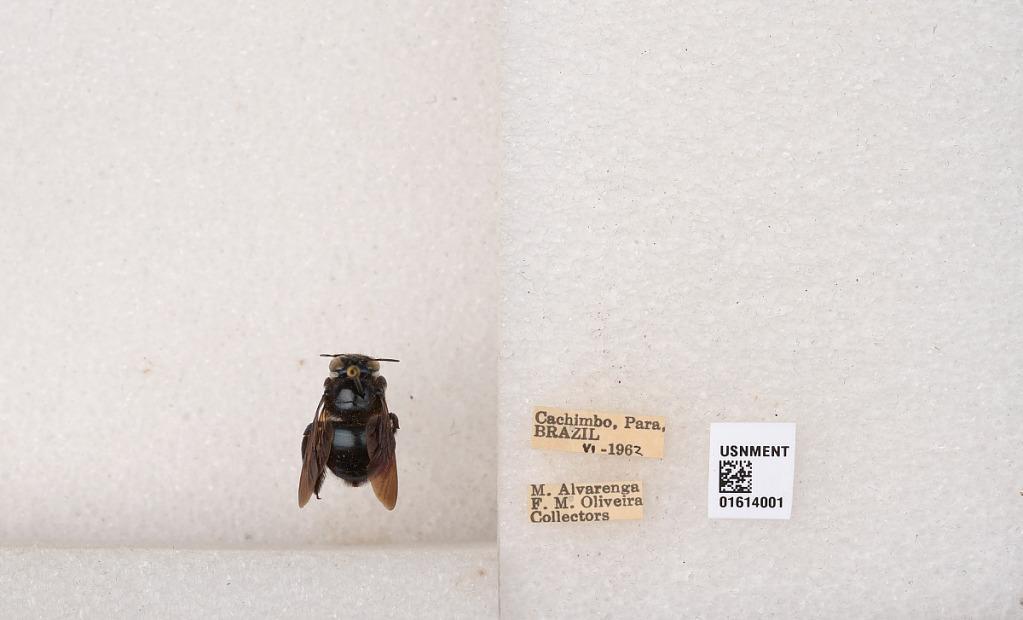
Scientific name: Xylocopa (Schonnherria) muscaria (Fabricius)
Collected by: M. Alvarenga & F. Oliveira
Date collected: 1962-6-1
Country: Brazil
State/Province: Para
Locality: Cachimbo